Demid Pyanda

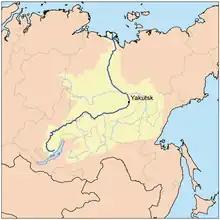
Lena River watershed

The latter winter settlement of Pyanda's party happened to be very close to the so-called "Chechuysky volok", a portage between the Tunguska and the upper Lena. Finally, in 1623, Pyanda either carried his strugs to the Lena or built new boats where he was, soon reaching this great river of Eastern Siberia.